Field of Mars (Saint Petersburg)

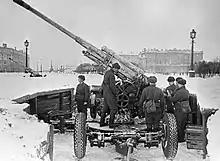
Anti-aircraft guns on the Field of Mars in March 1942

The square was laid out with vegetable gardens during summer 1942 to help feed the city during the siege of Leningrad. There were also six anti-aircraft batteries located on the field, as well as trenches to provide shelter from bombardments. The square's former name, the Field of Mars, was restored on 13 January 1944. It underwent further reconstruction between 1947 and 1955, with an eternal flame lit in the centre of the square on 6 November 1957, in memory of the victims of various wars and revolutions. The flame, lit from the open-hearth furnace of the Kirov Factory, was the first eternal flame in Russia. The flame from the Field of Mars was also used to light the eternal flame at the Piskaryovskoye Memorial Cemetery on 9 May 1960, and at other memorials in Saint Petersburg. The flame was delivered to Moscow in 1967 and on 8 May lit the eternal flame on the Tomb of the Unknown Soldier near the Kremlin Wall.